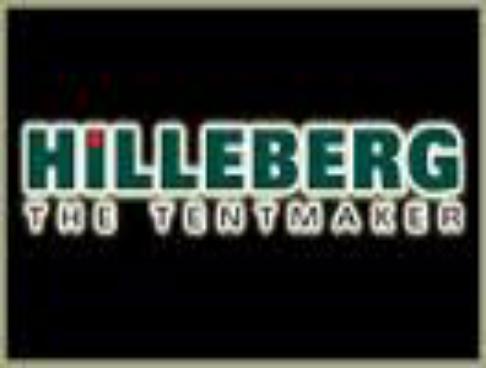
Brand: Hilleberg
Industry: Clothes